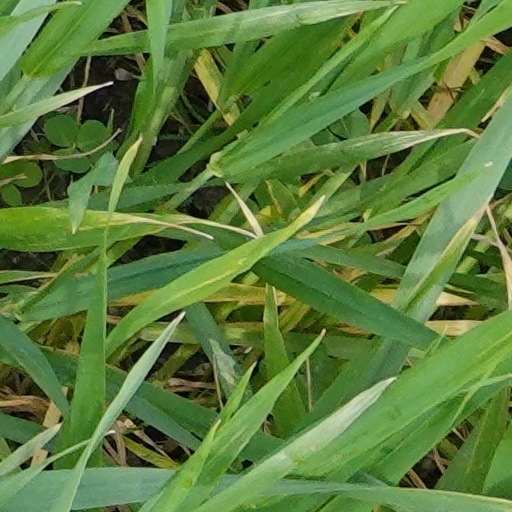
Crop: wheat